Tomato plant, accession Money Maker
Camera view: tilt-top (135 deg); turntable rotation: 90 degrees
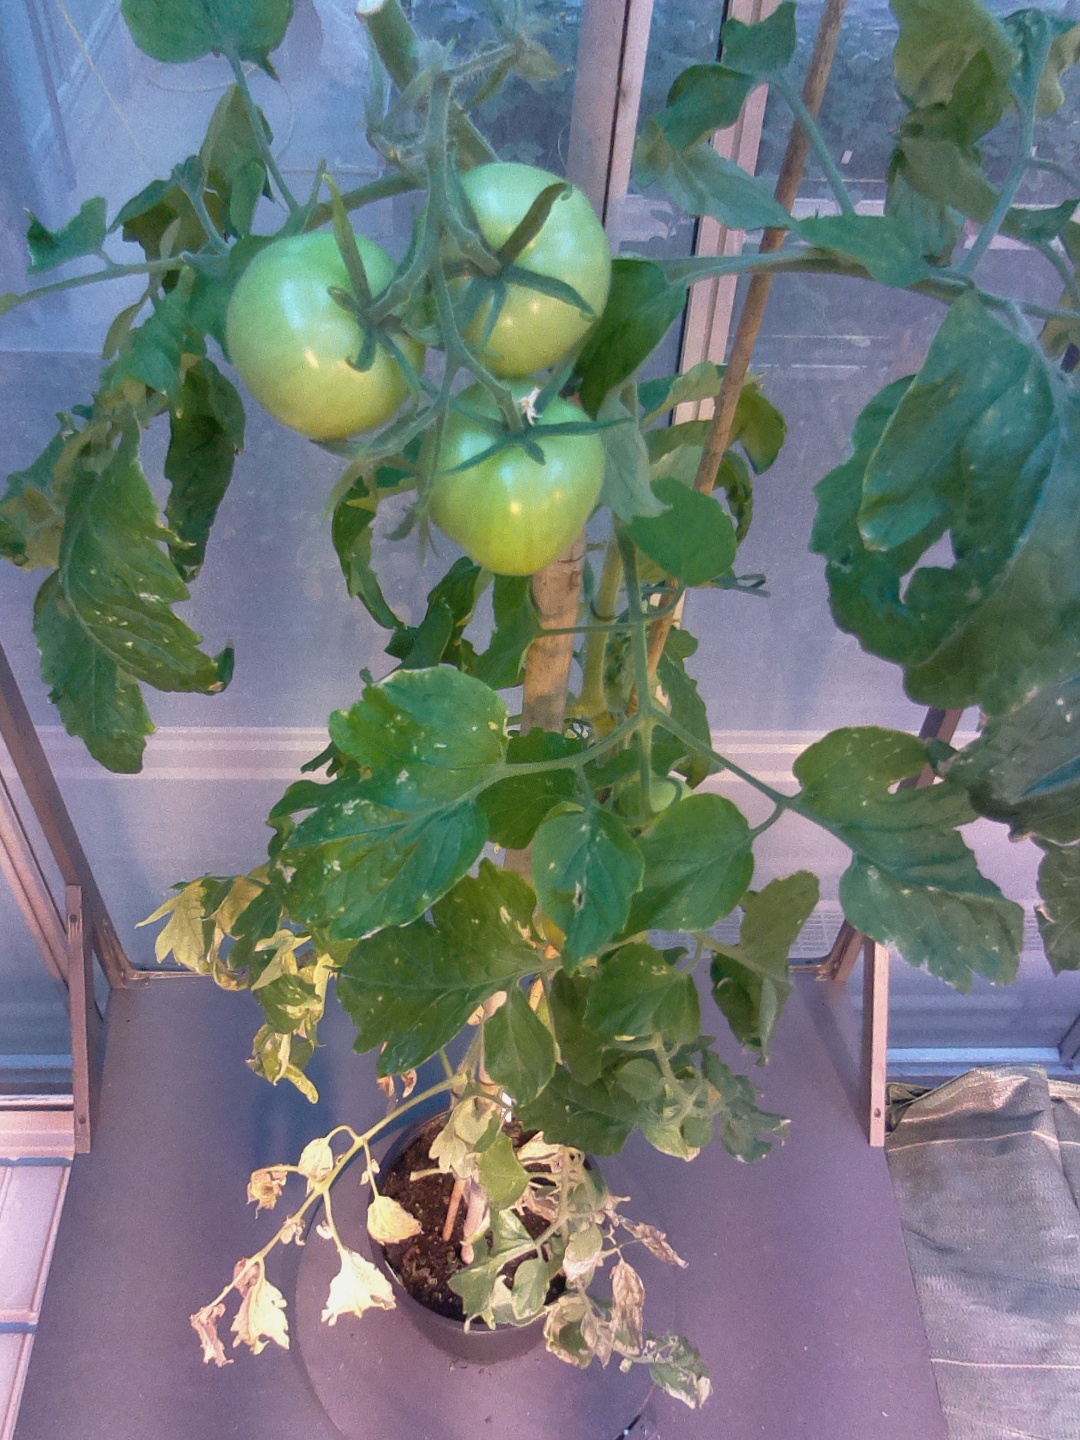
BBCH growth stage 78: 80% -90% of final fruit size